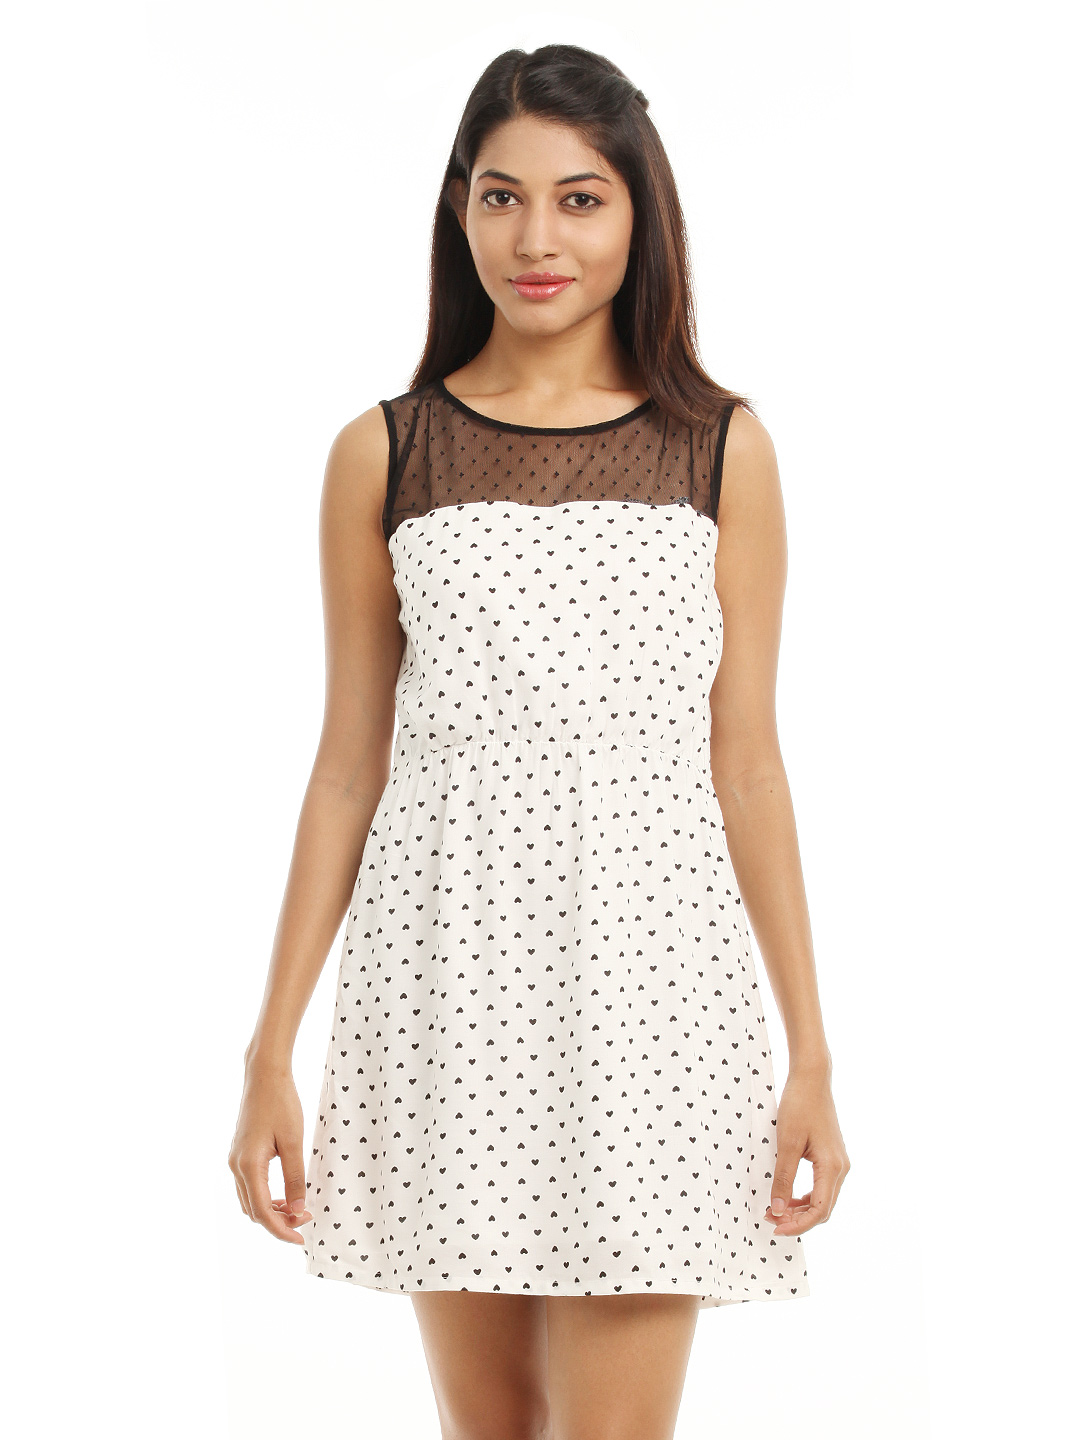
Femella Women White Heart Print Dress
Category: Apparel / Dress / Dresses
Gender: Women
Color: White
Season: Summer 2012
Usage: Casual